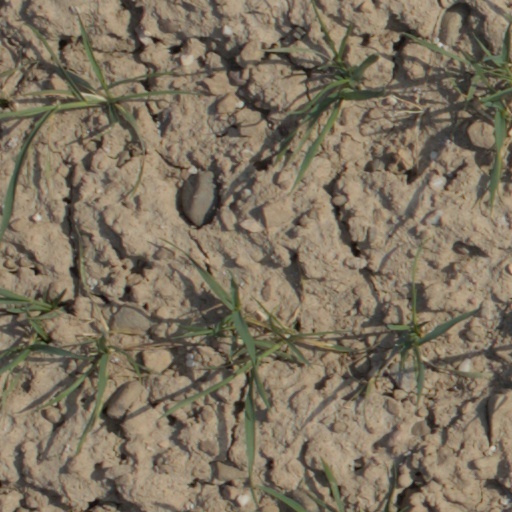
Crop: wheat